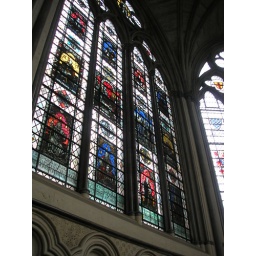
Stain glass window in Westminster Abbey